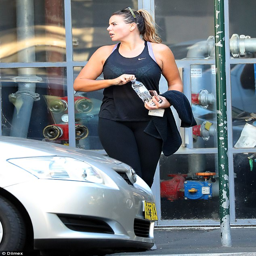
beauty : sporting a subtle amount of makeup , the star drew attention to a blemish - free complexion and long lashes